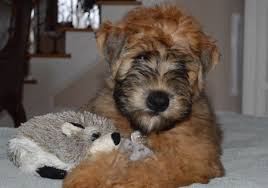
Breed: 235-n000090-soft_coated_wheaten_terrier